The Holocaust and social media

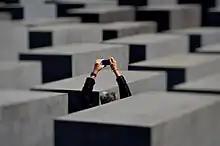
Tourist taking a photograph of the Memorial to the Murdered Jews of Europe in Berlin

The representation of the Holocaust on social media has been a subject of scholarly inquiry and media attention.